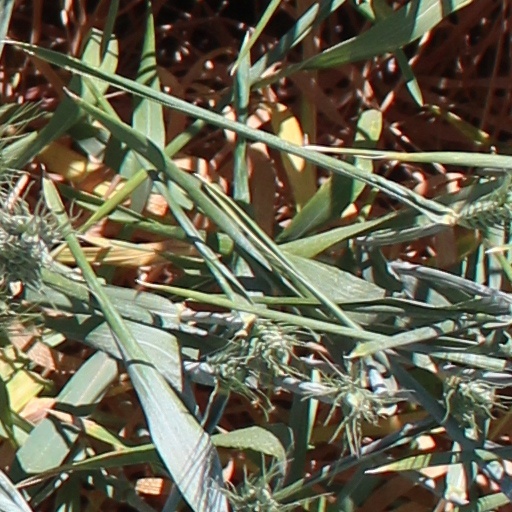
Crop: wheat